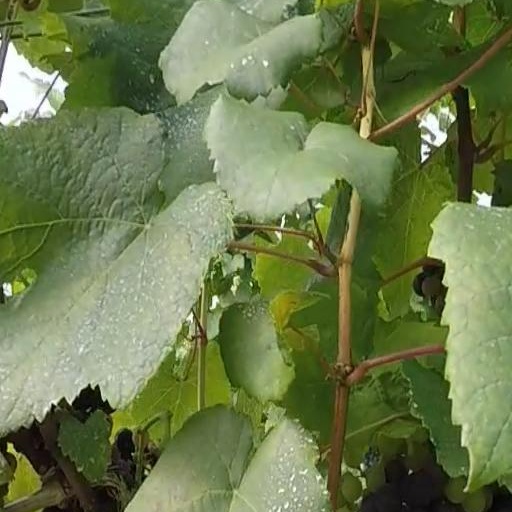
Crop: grape